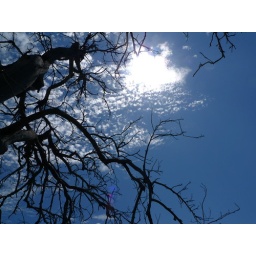
tree in back yard of Sylvia's house